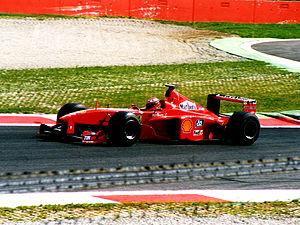
La Ferrari F399 est la monoplace engagée par la Scuderia Ferrari lors du Championnat du monde de Formule 1 1999. La F399 est presque identique à la Ferrari F300 de la saison précédente, avec seulement de petits changements. Elle a d'abord été pilotée par Michael Schumacher et Eddie Irvine, puis par Mika Salo remplaçant Michael Schumacher victime d'une fracture à la jambe après son accident de Silverstone.
Edmund Irvine, dit Eddie Irvine, né le 10 novembre 1965 à Bangor, est un pilote automobile nord-irlandais. Il a notamment disputé 146 Grands Prix de Formule 1 entre 1993 et 2002 et remporté quatre victoires pour un titre de vice-champion du monde en 1999.